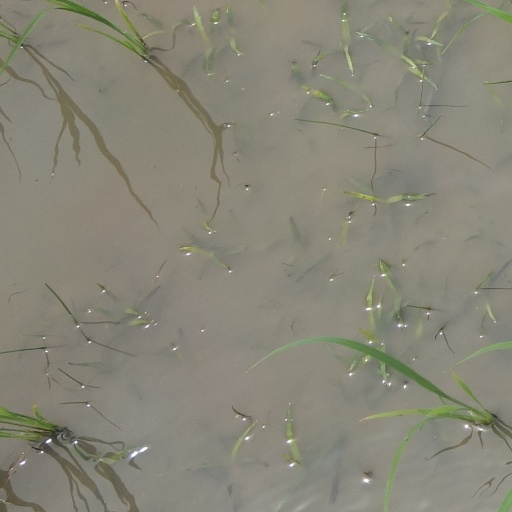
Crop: rice